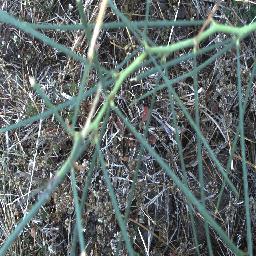
Label: parkinsonia